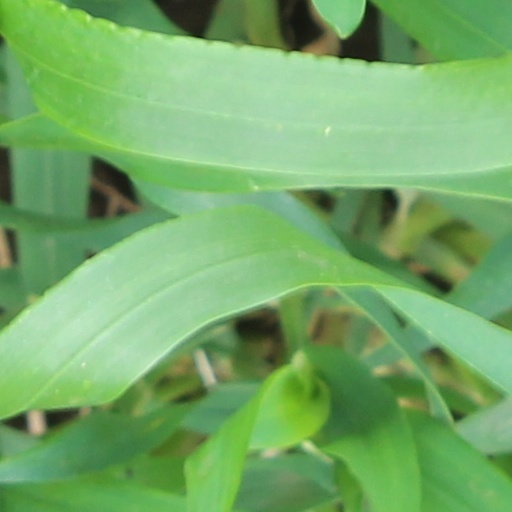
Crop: wheat